Bethnal Green tube station

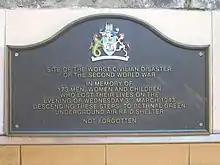
Plaque to the 1943 disaster

A plaque commemorating the 1943 disaster was erected on the station's south-eastern staircase, on which the deaths occurred, for the fiftieth anniversary in 1993. It bears the coat of arms of the London Borough of Tower Hamlets, and records the event as the "worst civilian disaster of the Second World War".